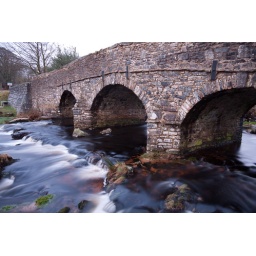
This is the road bridge at Postbride in Dartmoor. Cokin ND8 filter used.